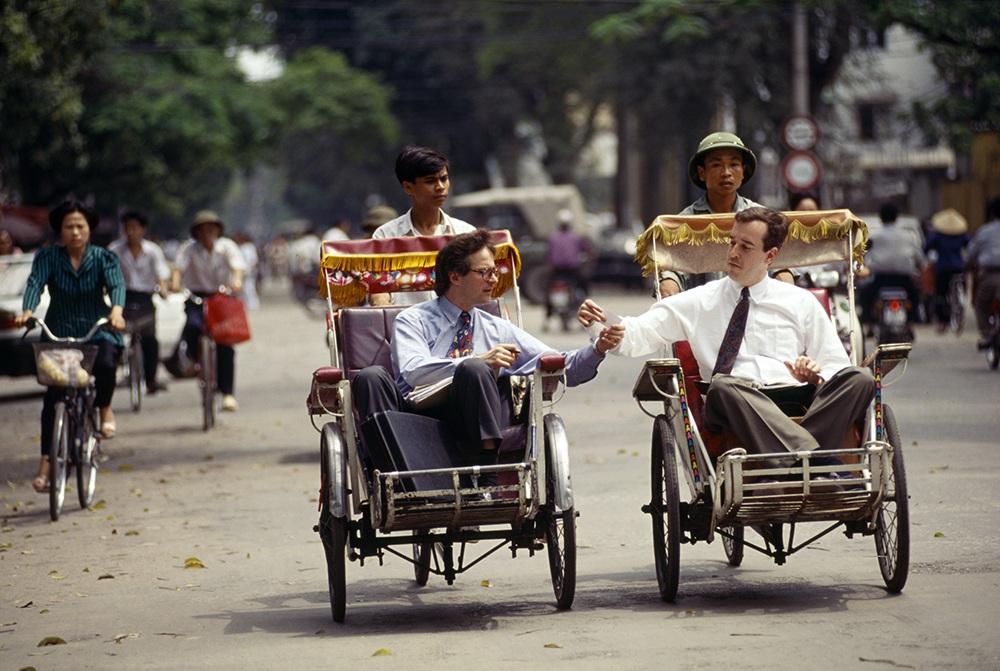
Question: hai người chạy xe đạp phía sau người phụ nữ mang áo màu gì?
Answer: hai người mang áo màu trắng